Frankfurt–Mannheim high-speed railway

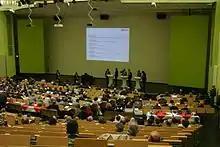
Event marking the resumption of the planning of the Rhine/Main–Rhine/Neckar high-speed line in the large auditorium of the Technical University of Darmstadt.

A public consultation phase took place during 2015 in preparation for the determination of the 2030 Federal Transport Infrastructure Plan. The state of Baden-Württemberg listed the project, with full integration of Mannheim Hauptbahnhof, in the Federal Transport Infrastructure Plan 2015 (later renamed the Federal Transport Infrastructure Plan 2030). The investment of €220 million was planned in Baden-Württemberg. The "NBS Rhein/Main – Rhein/Neckar" project was listed in the "draft proposals" in the Federal Transport Infrastructure Plan 2015 of 5 May 2014 on the "(Frankfurt am Main Stadion –) Zeppelinheim – Mannheim-Waldhof" route with a top speed of . The Federal Transport Infrastructure Plan 2030 was adopted by the Federal Cabinet on 3 August 2016.